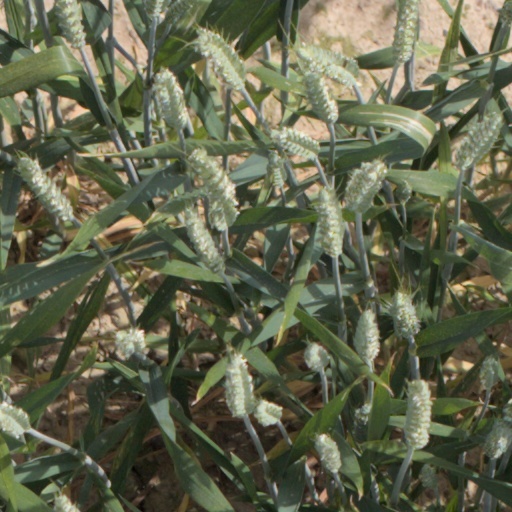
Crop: wheat